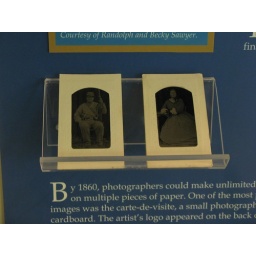
Tin or glass plate negatives in North Carolina, Civil War era